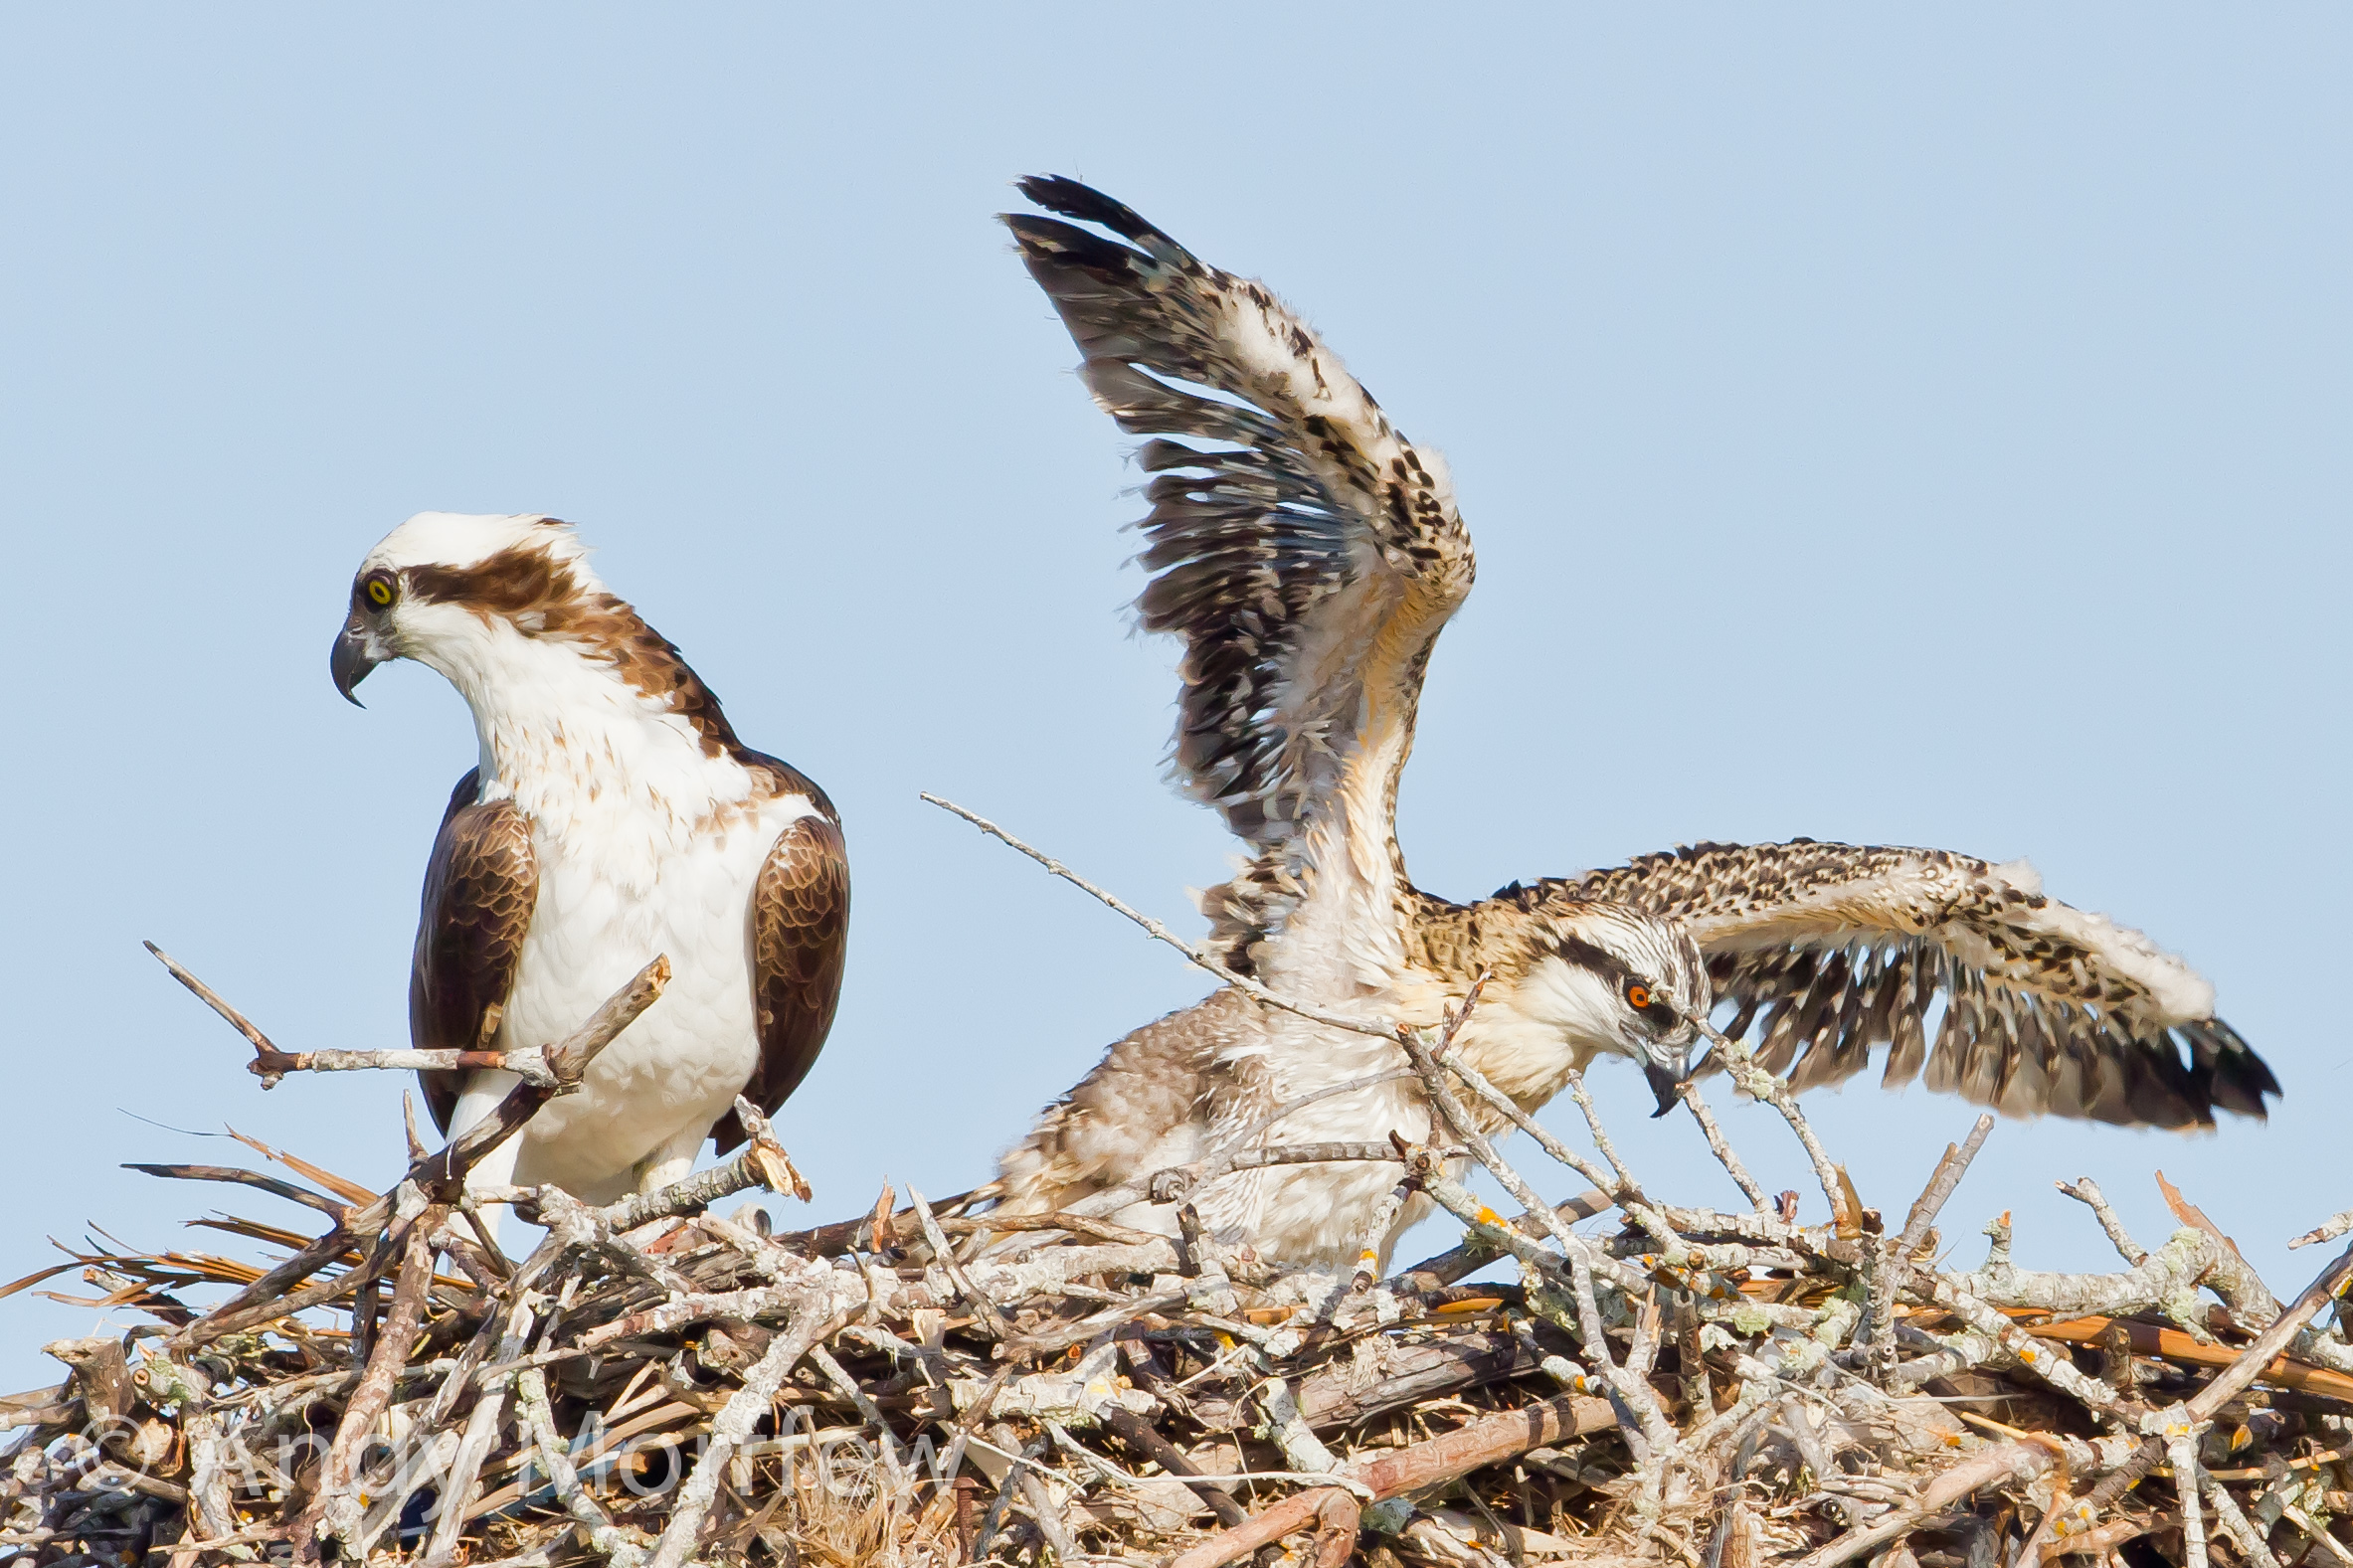
bird, wing, wildlife, beak, fauna, bird of prey, vertebrate, andymorffew, morffew